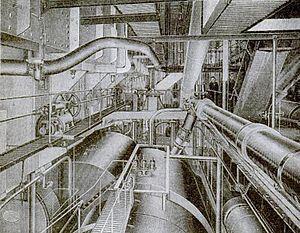
Le Carmania est un paquebot transatlantique britannique mis en service en 1905 pour la Cunard Line.